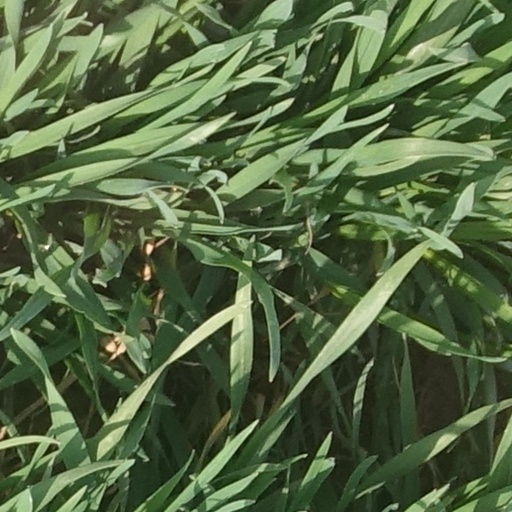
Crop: wheat